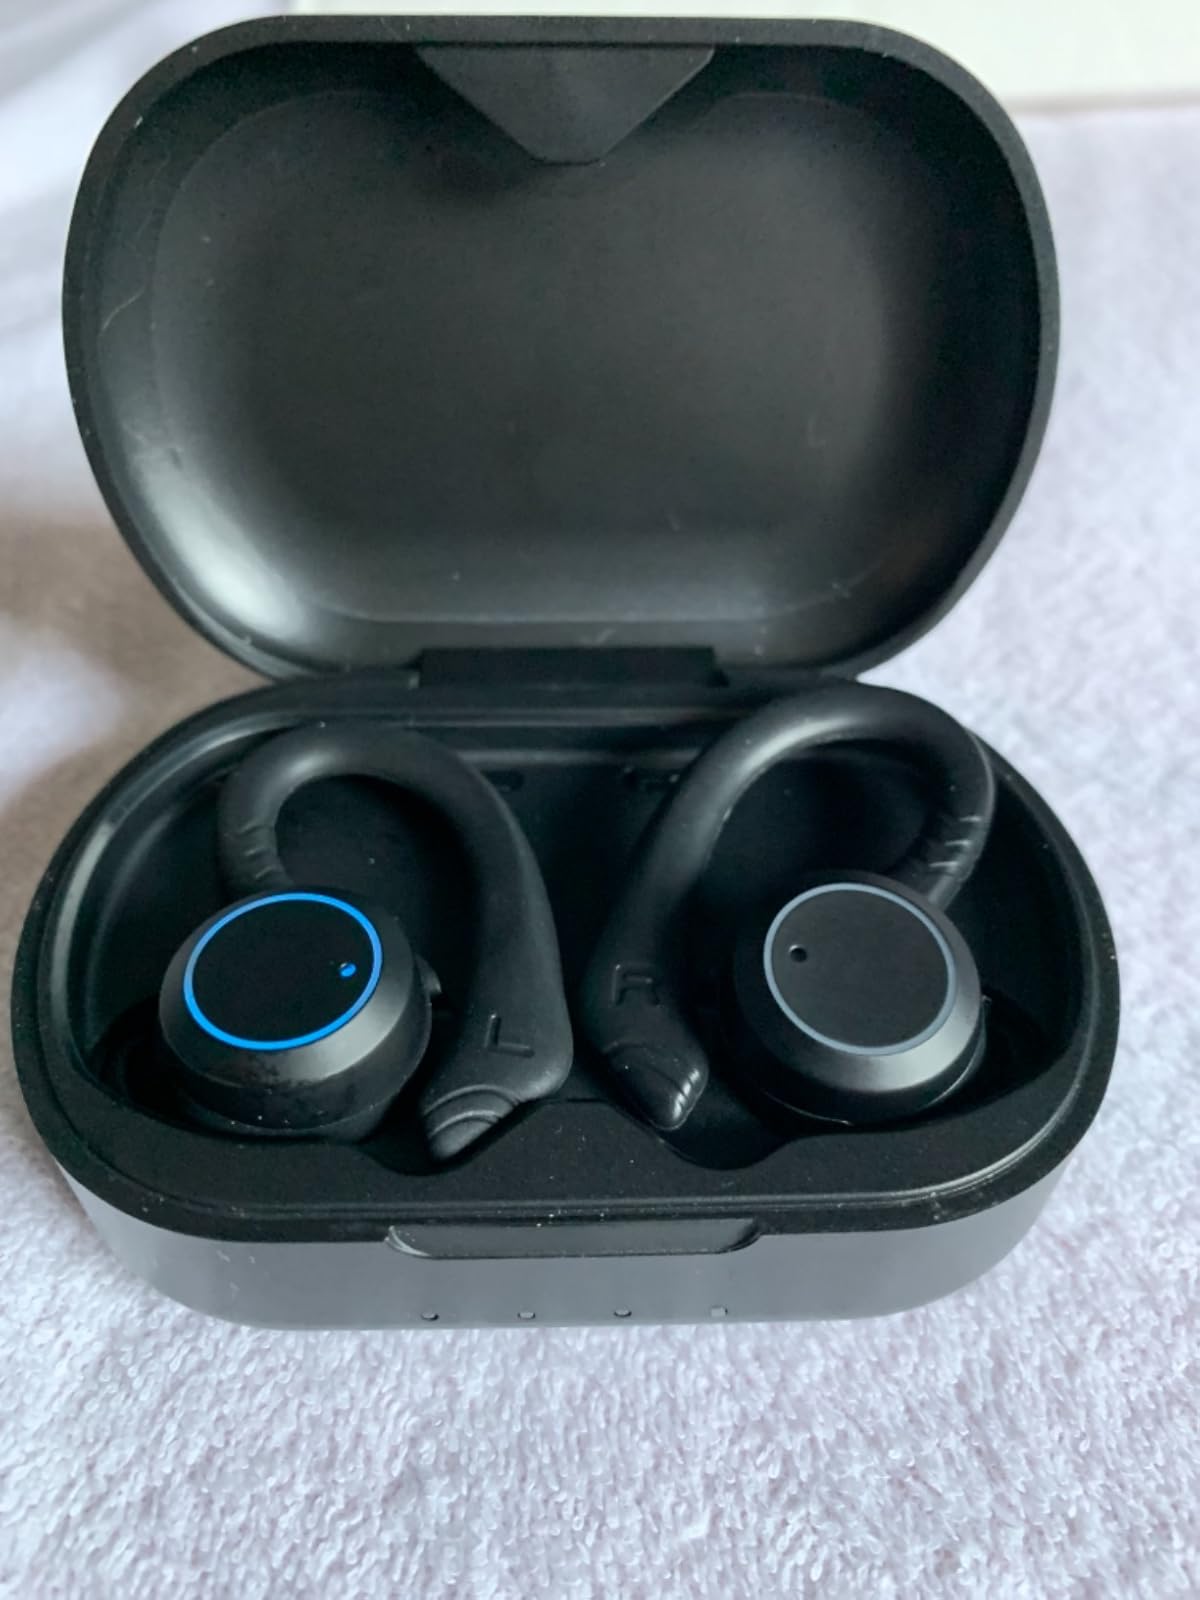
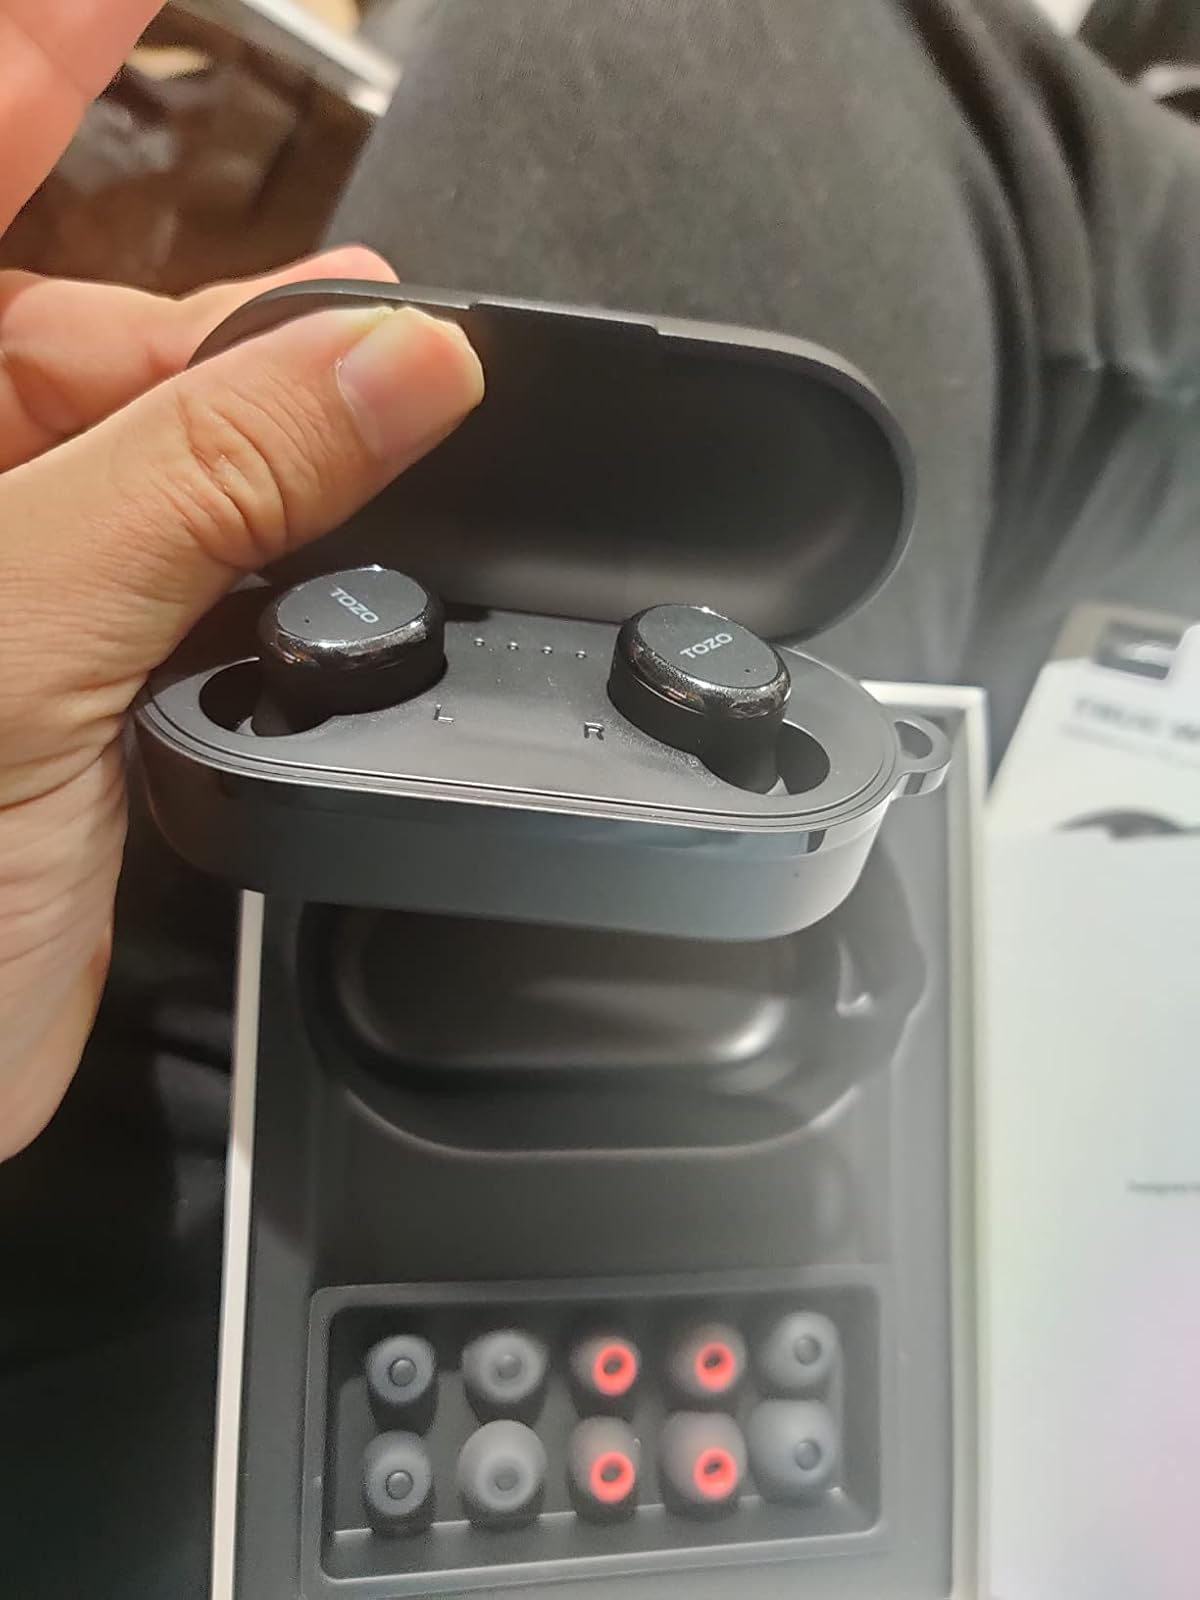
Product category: earbuds
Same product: no